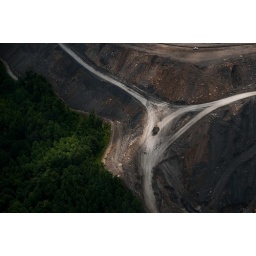
Zeb strip mine in Campbell Co. Tennessee It's mountain top removal, though they call it cross ridge mining